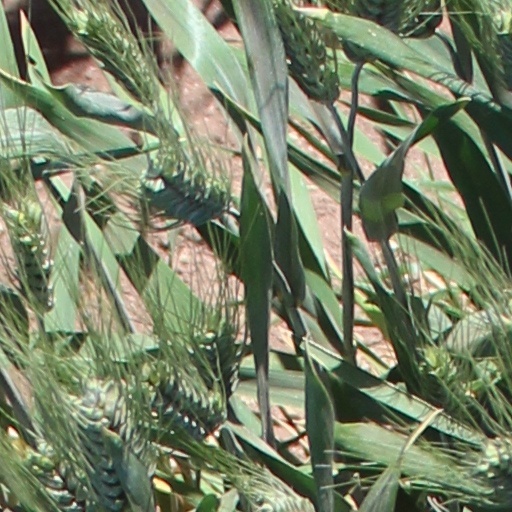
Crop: wheat